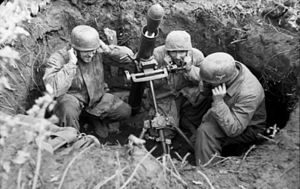
Slaget om Monte Cassino / Andet slag (Operation Avenger) / Efter bombningen
Tyske faldskærmssoldater ved Monte Cassino
Slaget om Monte Cassino var en serie på fire slag under 2. verdenskrig udkæmpet af de Allierede, der havde det formål at gennembryde Gustav-linjen og erobre Rom.